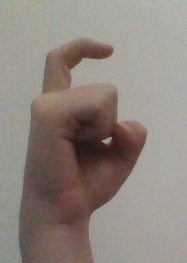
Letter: ra